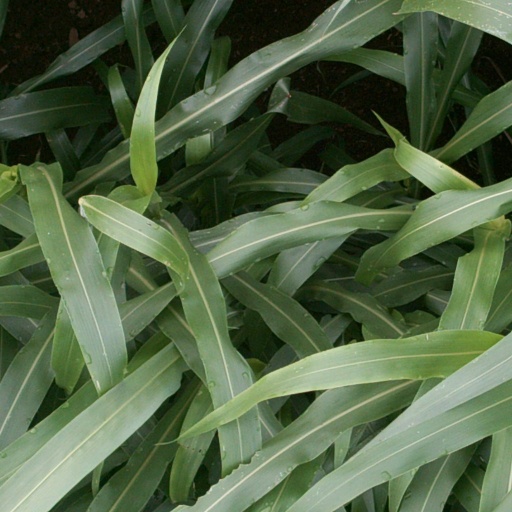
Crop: sorghum